Somerset

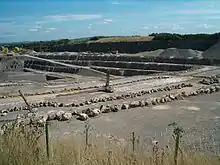
Stone quarries are still a major employer in Somerset

Somerset has few industrial centres, but it does have a variety of light industry and high technology businesses, along with traditional agriculture and an increasingly important tourism sector, resulting in an unemployment rate of 2.5%. Tourism was estimated in 2013 to support around 26,000 people.